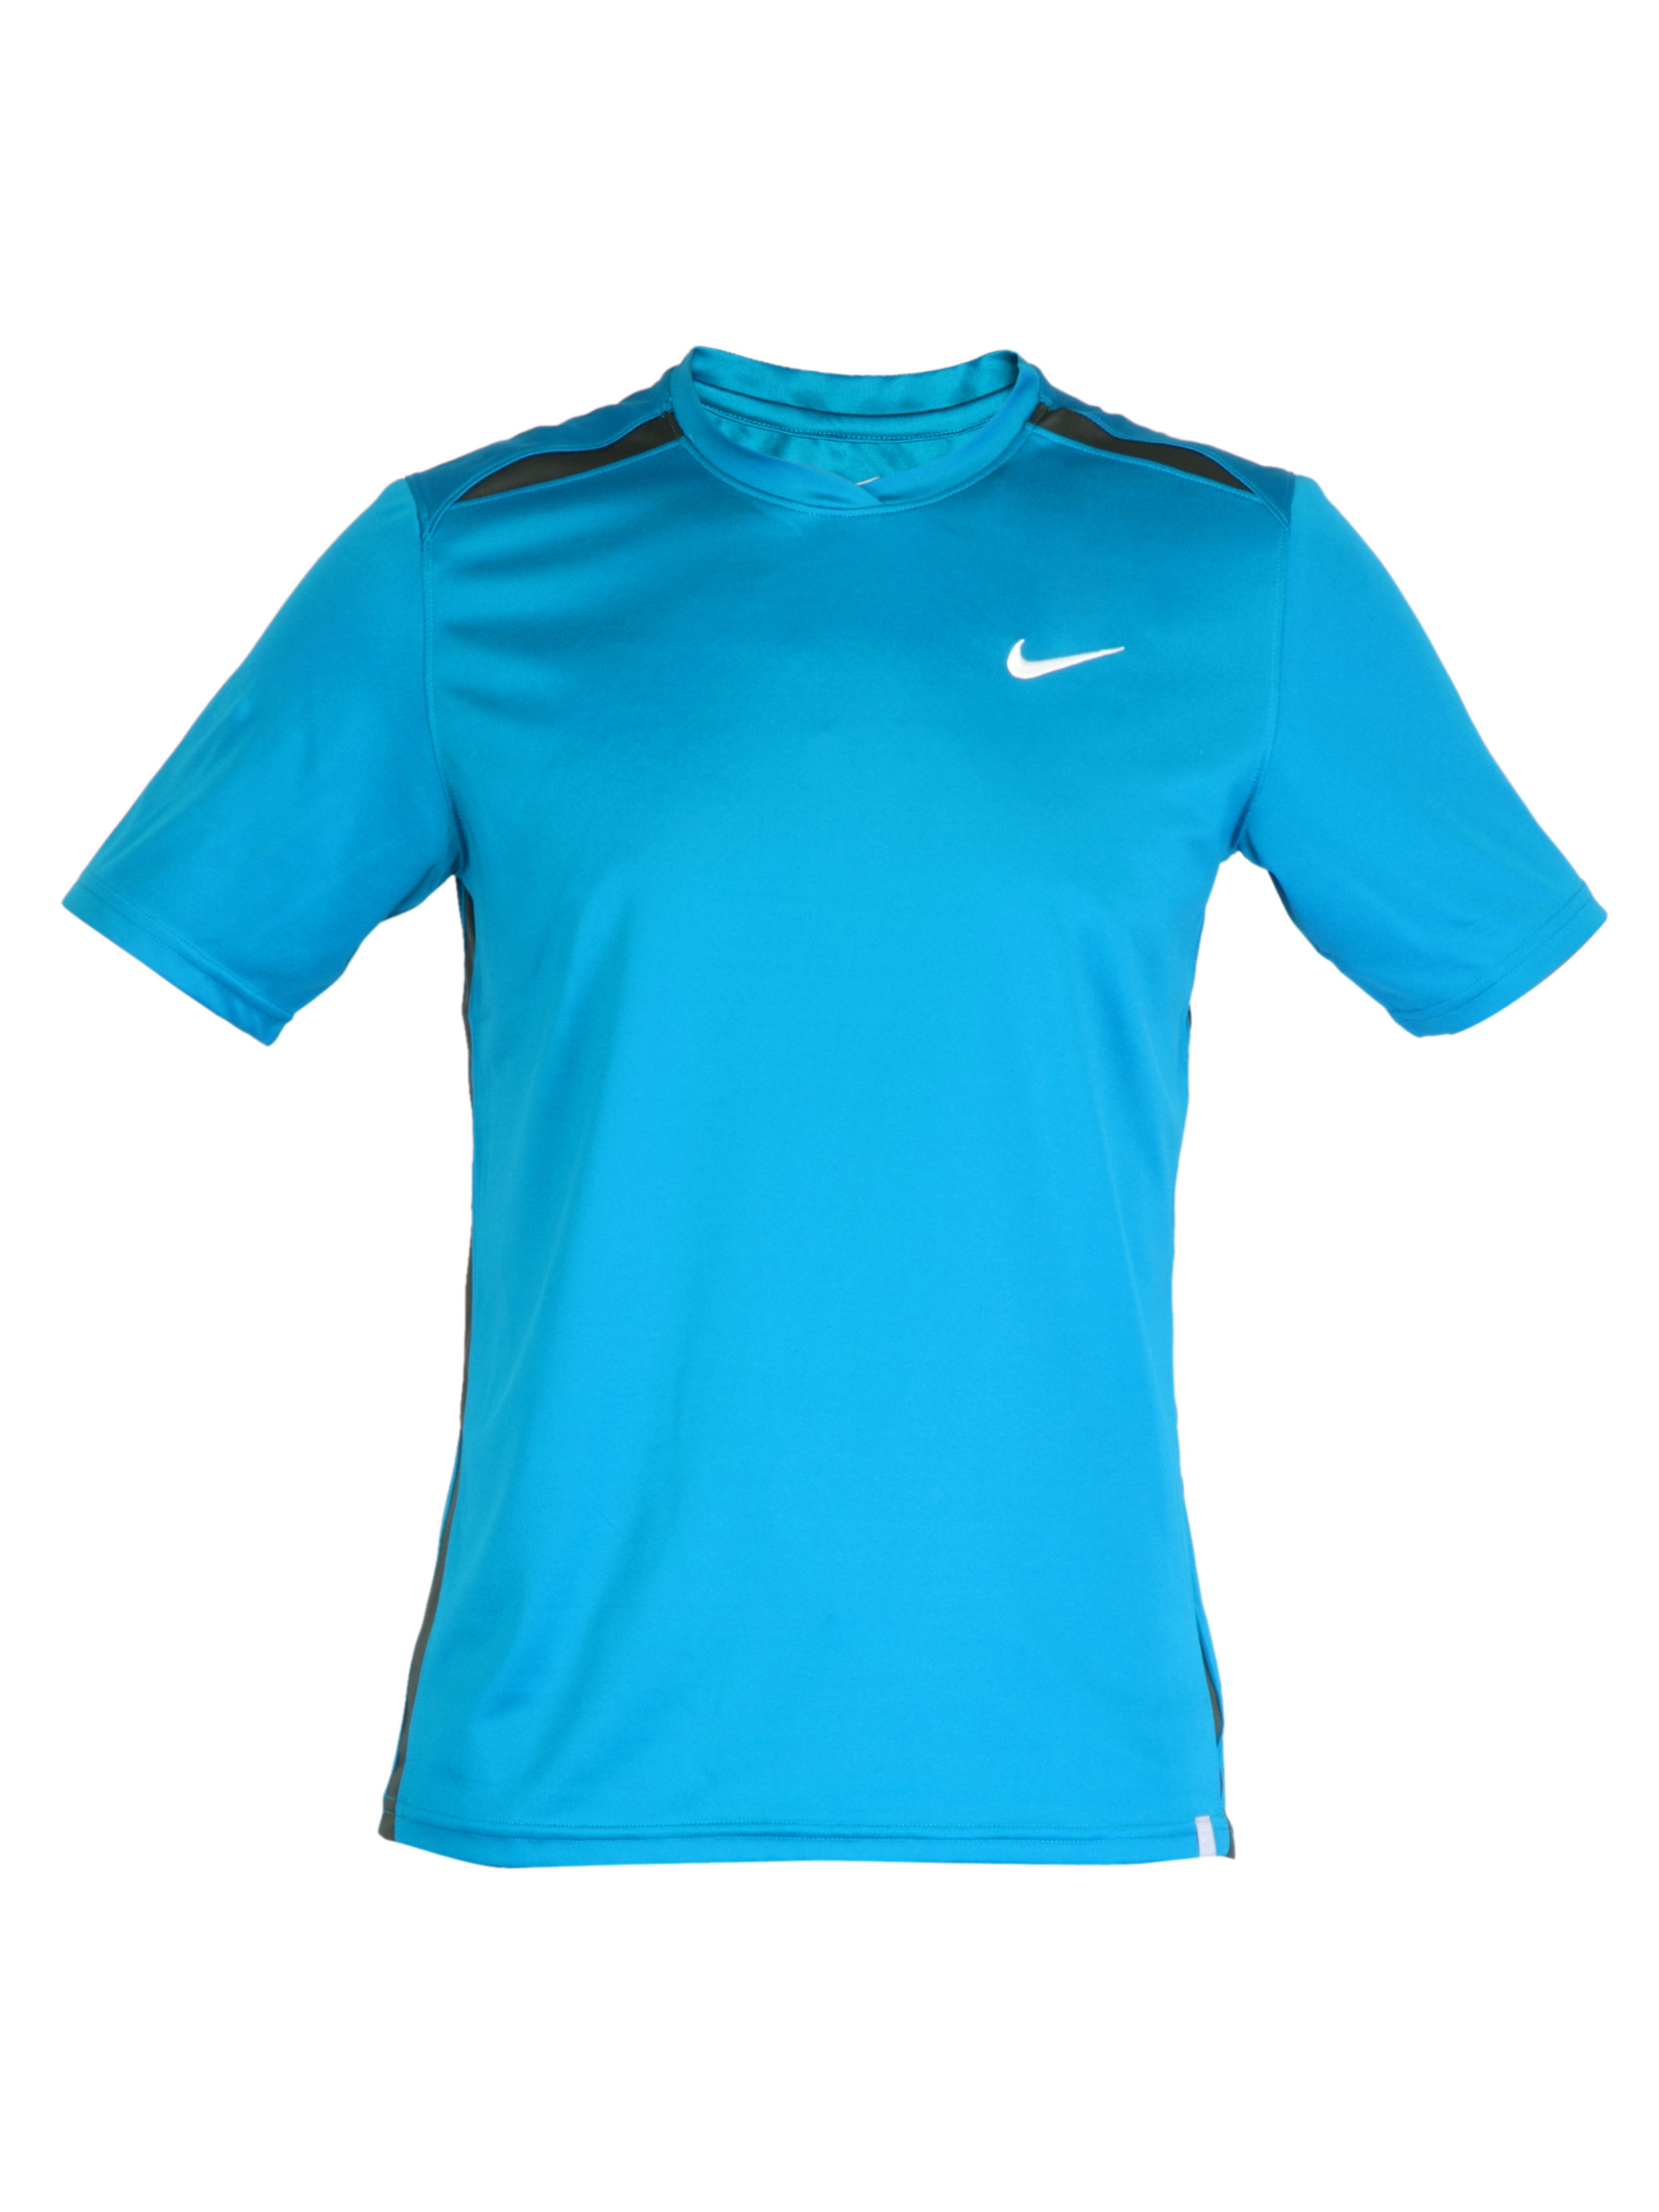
Nike Men Blue T-shirt
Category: Apparel / Topwear / Tshirts
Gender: Men
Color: Blue
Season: Fall 2011
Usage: Sports